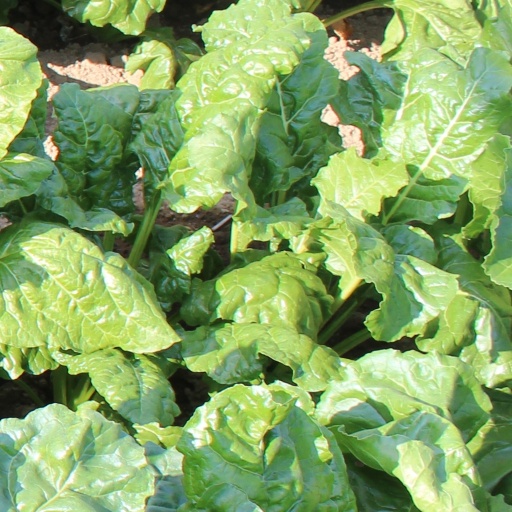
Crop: sugar beet